Asia featuring John Payne

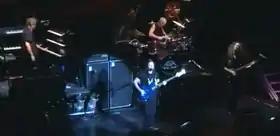
Asia in 2001 (L-R: Geoff Downes, John Payne, Chris Slade and Guthrie Govan).

In 1991, Downes invited John Payne to join a new lineup of the band, and together they enlisted new musicians. The first album with this lineup was "Aqua", released in 1992. In addition to Downes and Payne, the album featured guest appearances by Palmer and a returning Howe. Palmer, committed to an Emerson, Lake & Palmer reunion, was able to play on just three songs and left the band before touring. The live shows also featured Howe (whose presence was heavily promoted) who took the stage after the fifth song. Howe did not continue with the band after Aqua.